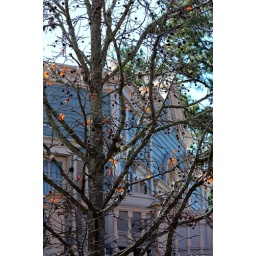
This is another building in DisneyWorld, I just loved the tree in front of the blue building.